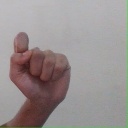
अक्षर: घ